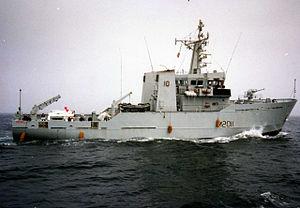
La classe River était une classe de dragueur de mines construite pour la Royal Navy dans les années 1980, appelée Fleet Minesweepers.
Liste des navires actifs de la marine bangladaise, branche navale des forces armées du Bangladesh.